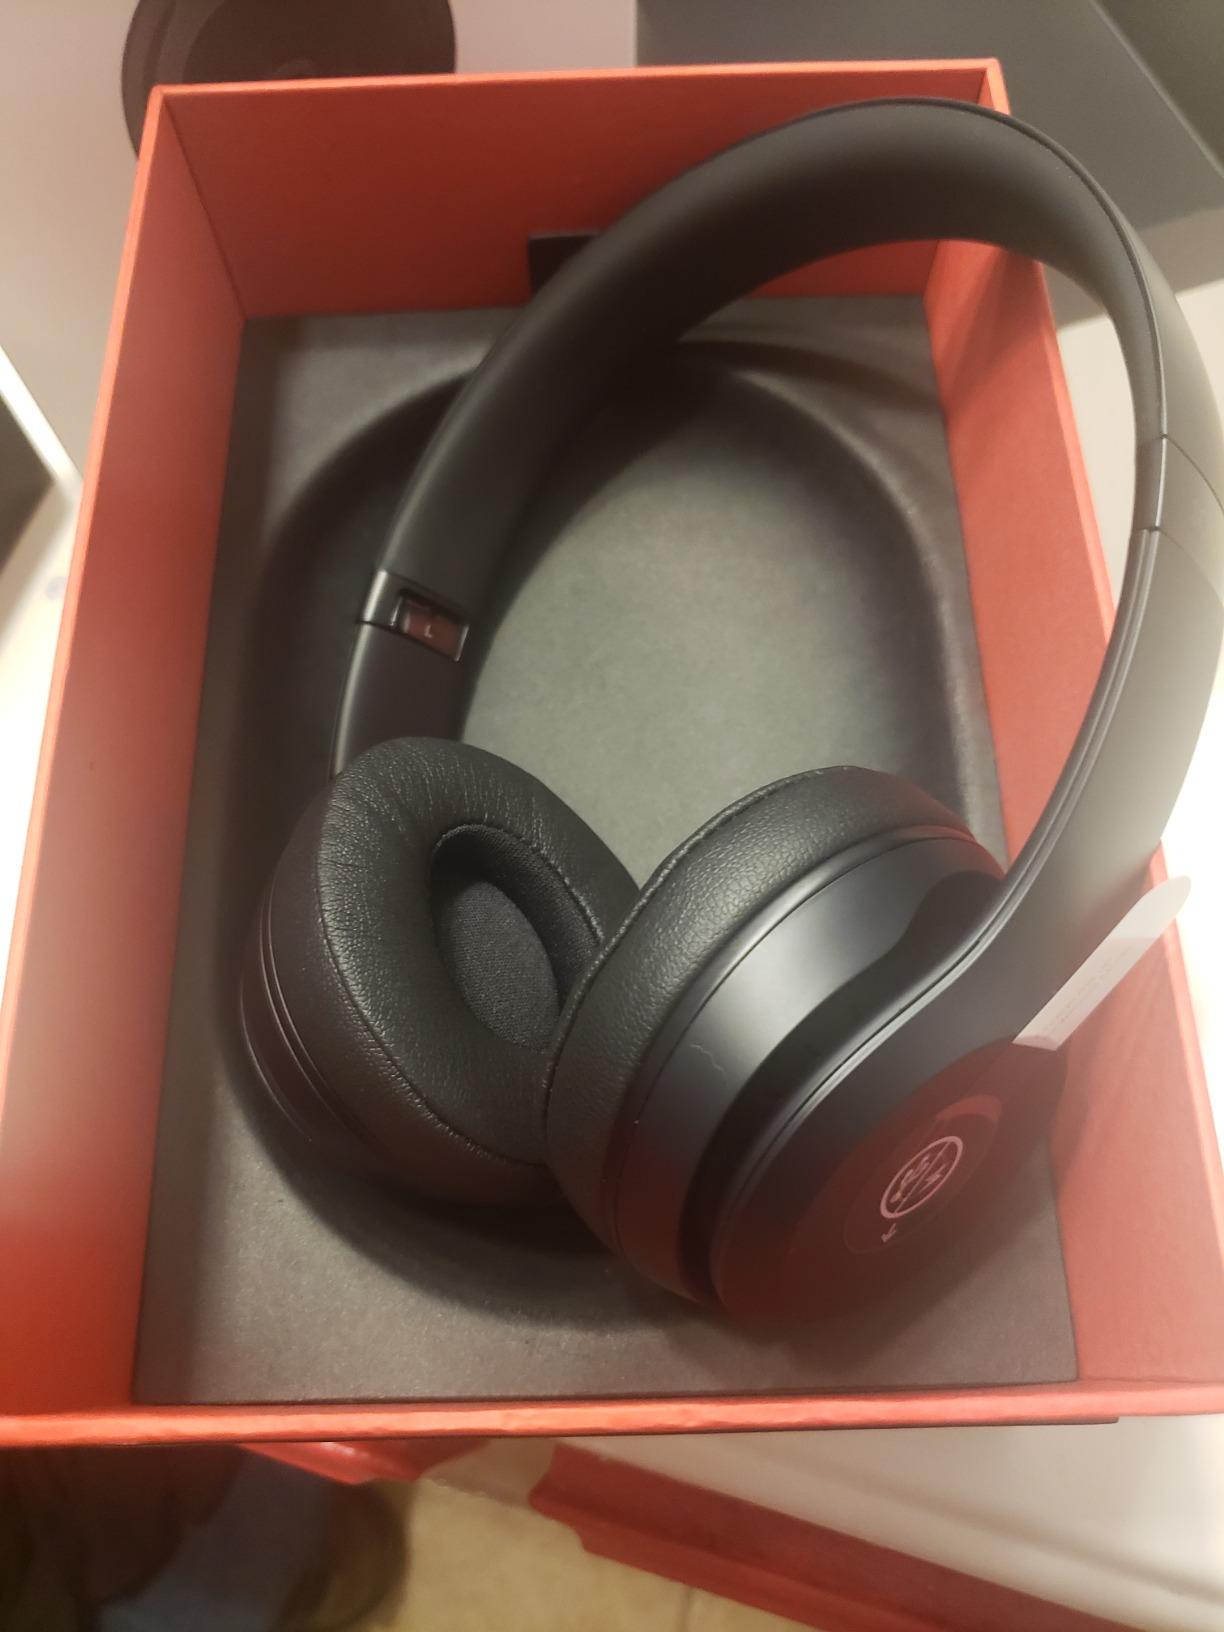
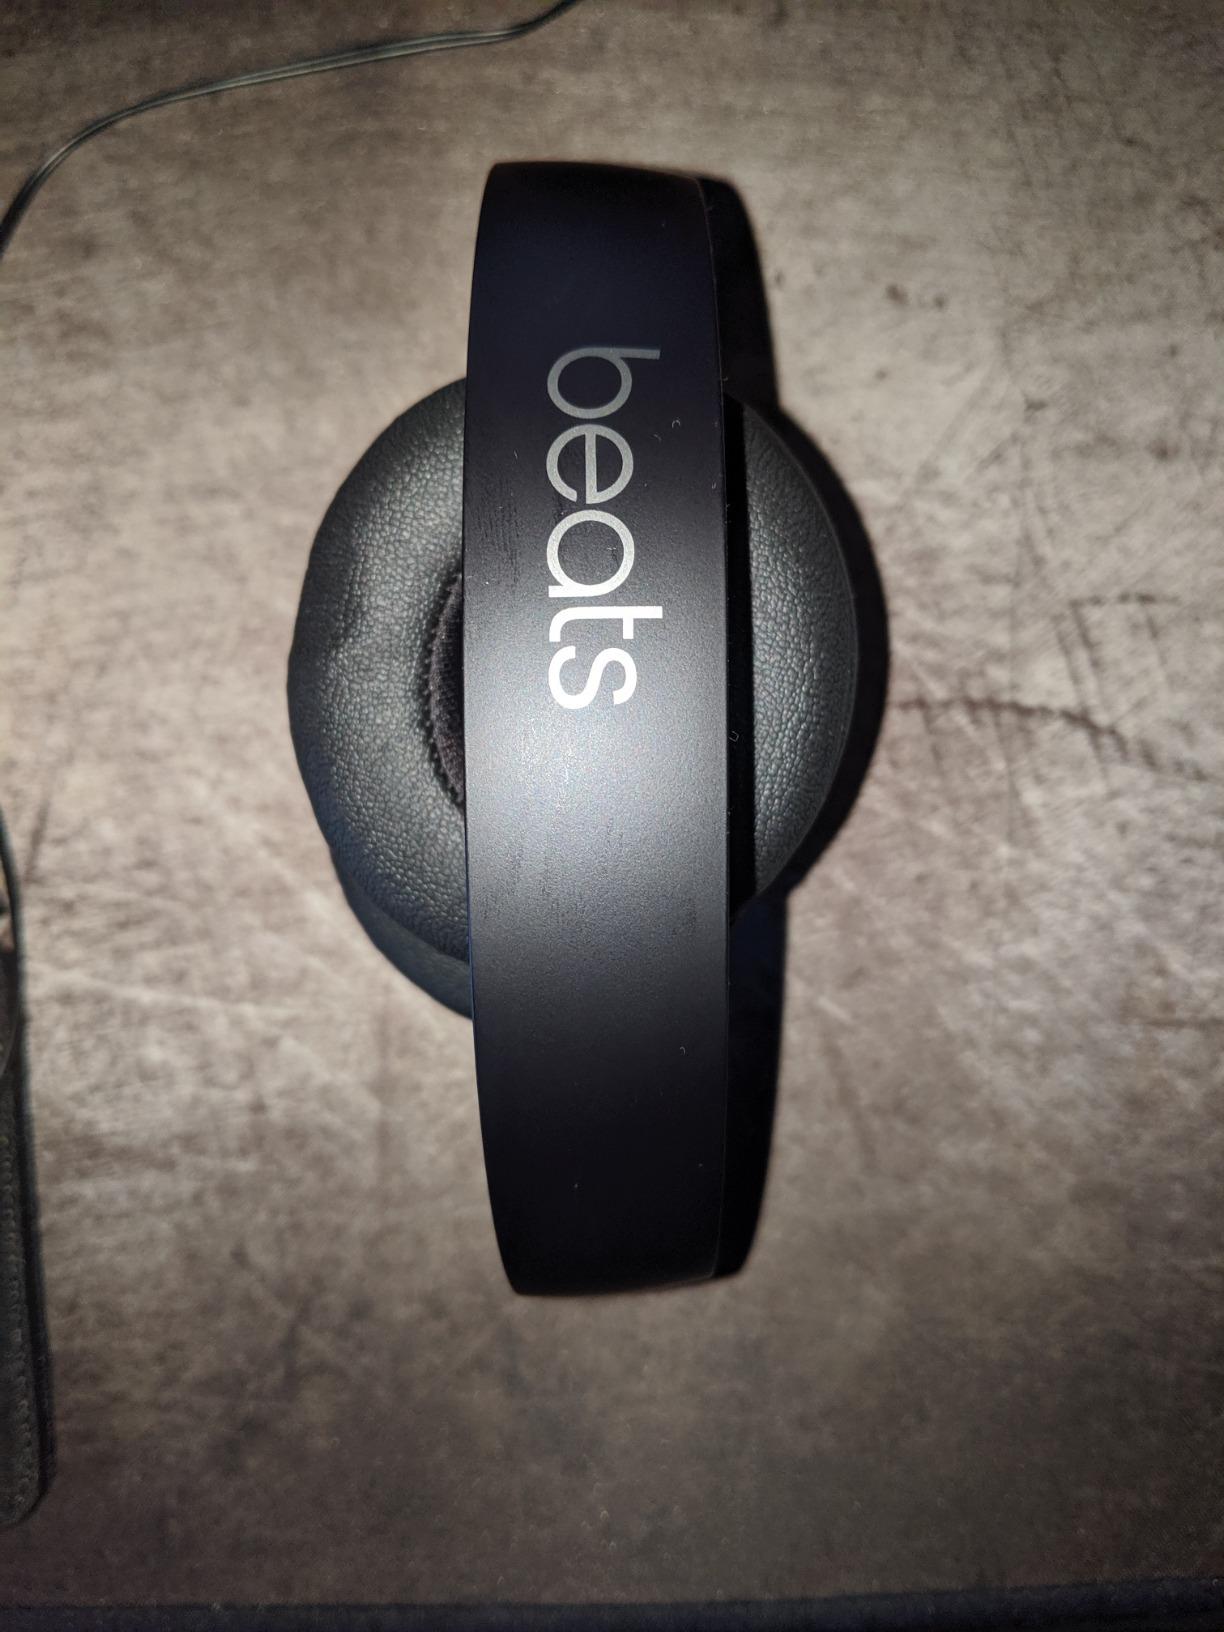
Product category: headphones
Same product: yes